A Winter Tan

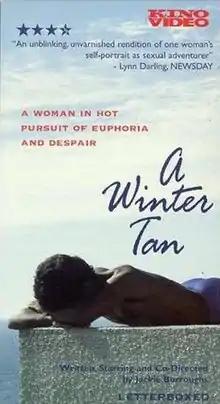

A Winter Tan is a 1987 Canadian drama film. Based on the book "Give Sorrow Words" by Maryse Holder, the film stars Jackie Burroughs as Holder.